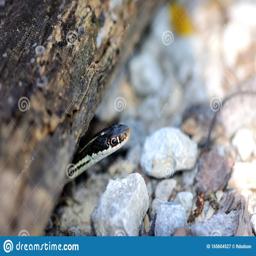
Animal: snakes